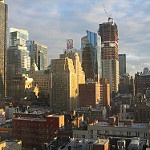
Label: buildings